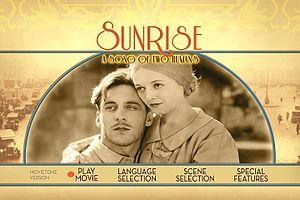
Un média interactif intègre différents médias — sons, vidéos, photos, métadonnées —, présentés de manière interactive et temporelle au sein d'une interface de consultation ergonomique. La capacité du support à synchroniser l'audio et/ou la vidéo avec les autres supports est l'une des caractéristiques du Rich Media.